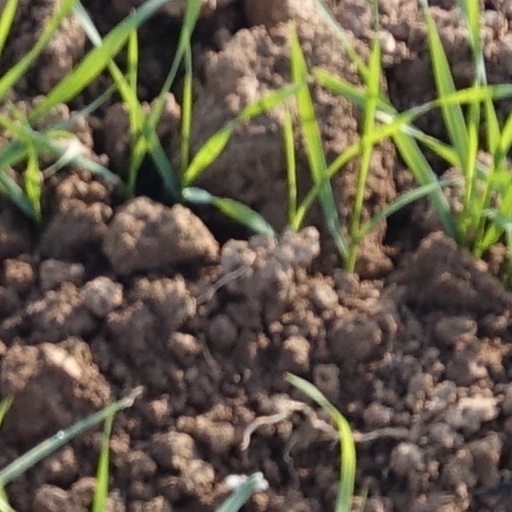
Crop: wheat